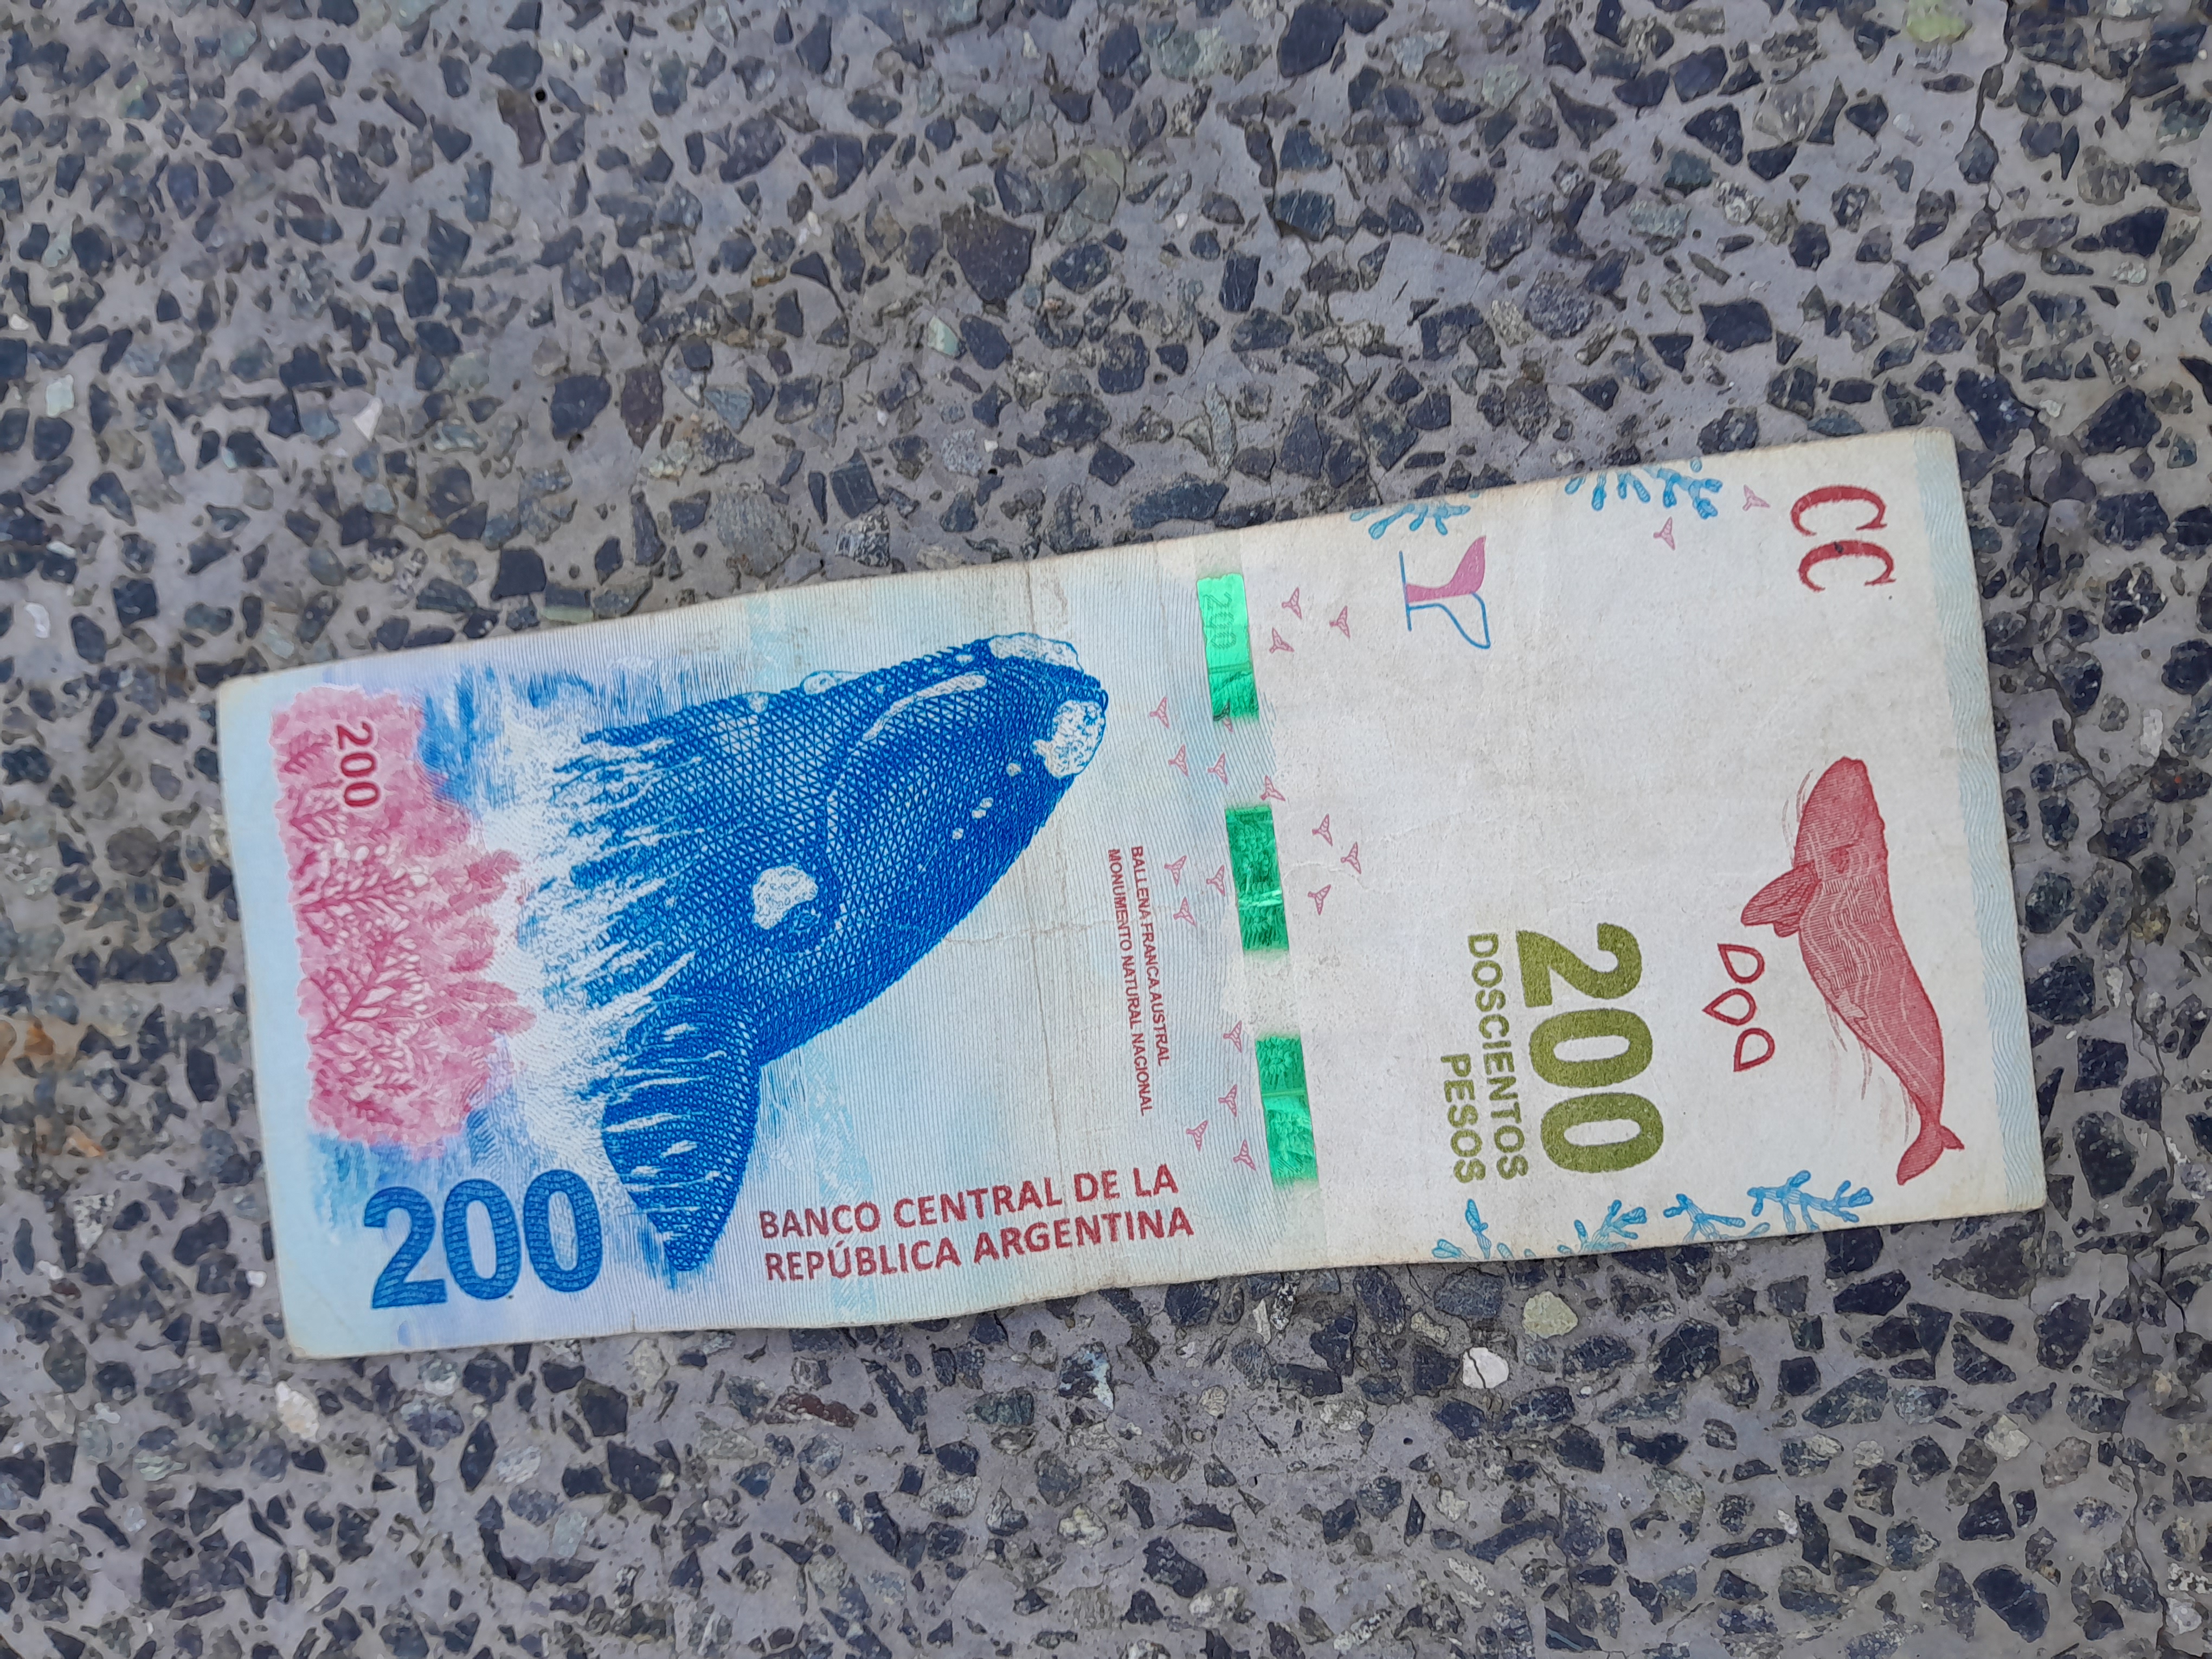
Denominación: 200